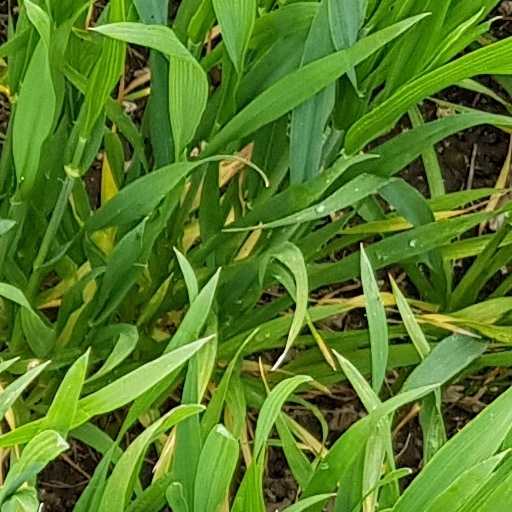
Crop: wheat